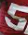
Number: 5